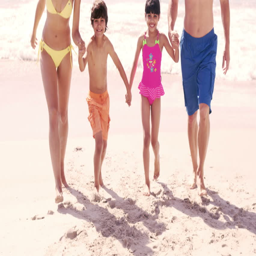
family walking on the beach in slow motion